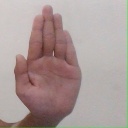
अक्षर: ध